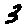
Label: 3